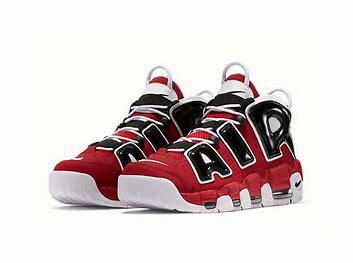
Brand: Nike
Model: Air More Uptempo 96